GWR 5600 Class

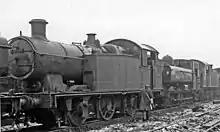
Withdrawn engines at Swindon

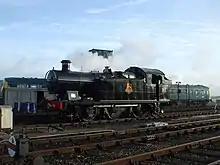
6619 in BR Black, Weybourne

Several ended up in Woodham Brothers' scrapyard in Barry, South Wales, with eight of the nine preserved engines saved from Barry. The majority of the class in preservation were built at Swindon Works, three of them: 6686, 6695 & 6697 being built by Armstrong Whitworth.